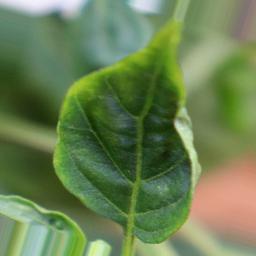
Label: mites_and_trips